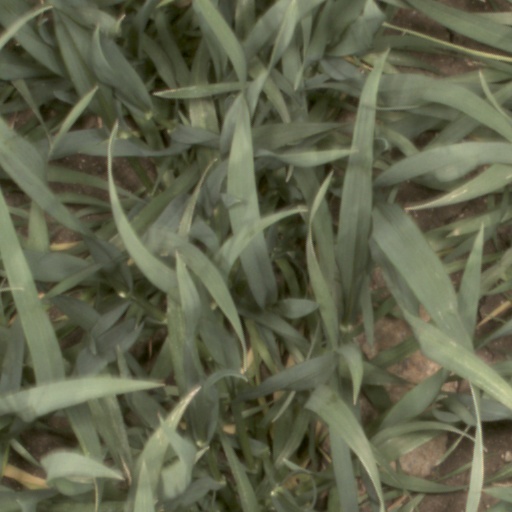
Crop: wheat